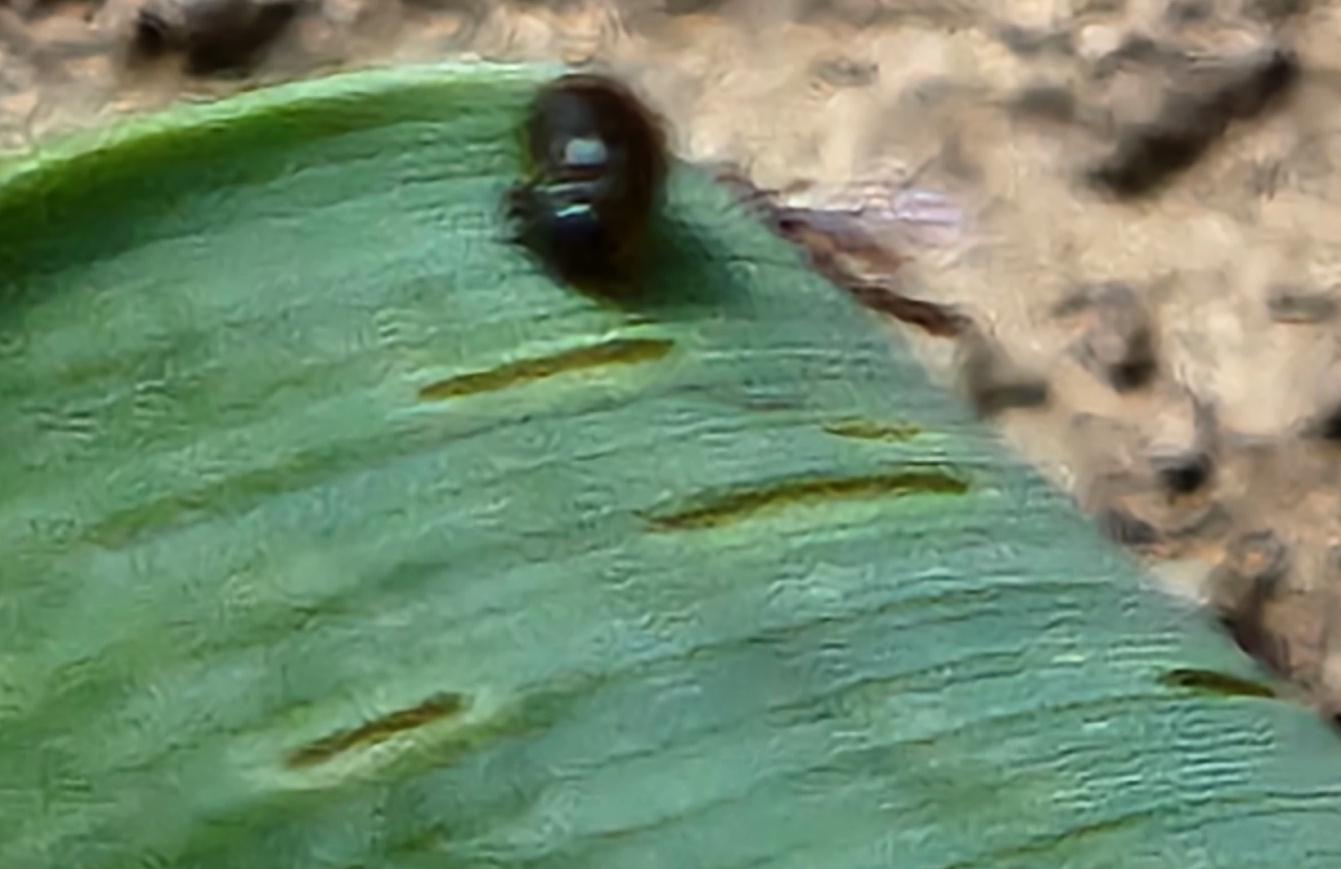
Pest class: cereal_leaf_beetle